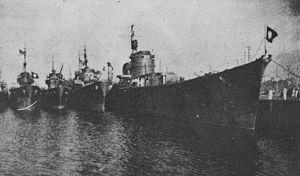
Les destroyers de la classe Akizuki furent parmi les premiers des nouvelles classes des nouveaux destroyers de la marine impériale japonaise après 1942. La MIJ les appelait destroyers de type-B à partir du nom des plans. Ils furent surtout conçus pour lutter contre les avions et les sous-marins.